Tharwa Primary School

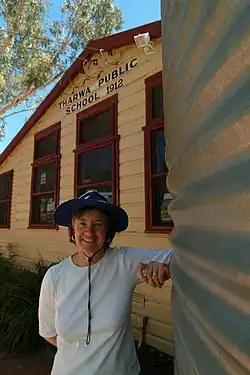

Tharwa Primary School was a primary school in the small village of Tharwa, Australian Capital Territory, Australia. It was built in 1898 and opened in 1899. The school had two classrooms for the primary school, plus a preschool room. While the current school dates from 1912, the site of the school made it the oldest operating school in Canberra until its closure in 2006. The first Parents and Citizens committee was established in 1931.